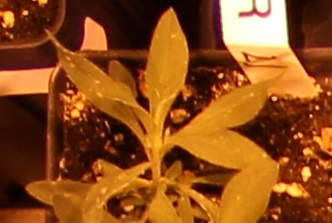
Label: Kochia